Bruce Highway

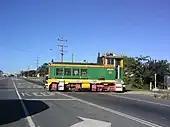
Sugar cane train crossing, 2003

Major cities along the route include Gympie, Maryborough, Rockhampton, Mackay, Townsville, and Cairns. The highway passes the Glasshouse Mountains, rainforests and pastures in the Sunshine Coast, the Gunalda Range (north of Gympie), Mount Larcom (north of Gladstone), and the arid countryside north of Rockhampton; after that, it passes through land predominantly used for sugar cane, crop growing and dairy farms and the sub-tropics and tropics.